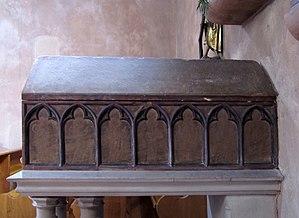
Alsace, Bas-Rhin, Église Saint-Trophime d'Eschau (PA00084707, IA00023089). Châsse de Ste Sophie (XIVe): St Oswald, St Jean-Baptiste, Ste Catherine d'Alexandrie, Expulsion des marchands du Temple, Adoration des Mages, mise au Tombeau, Ste Sophie et ses trois filles. This object is classé Monument Historique in the base Palissy, database of the French furniture patrimony of the French ministry of culture,